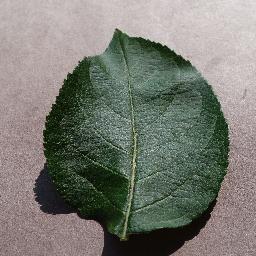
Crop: apple
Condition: healthy